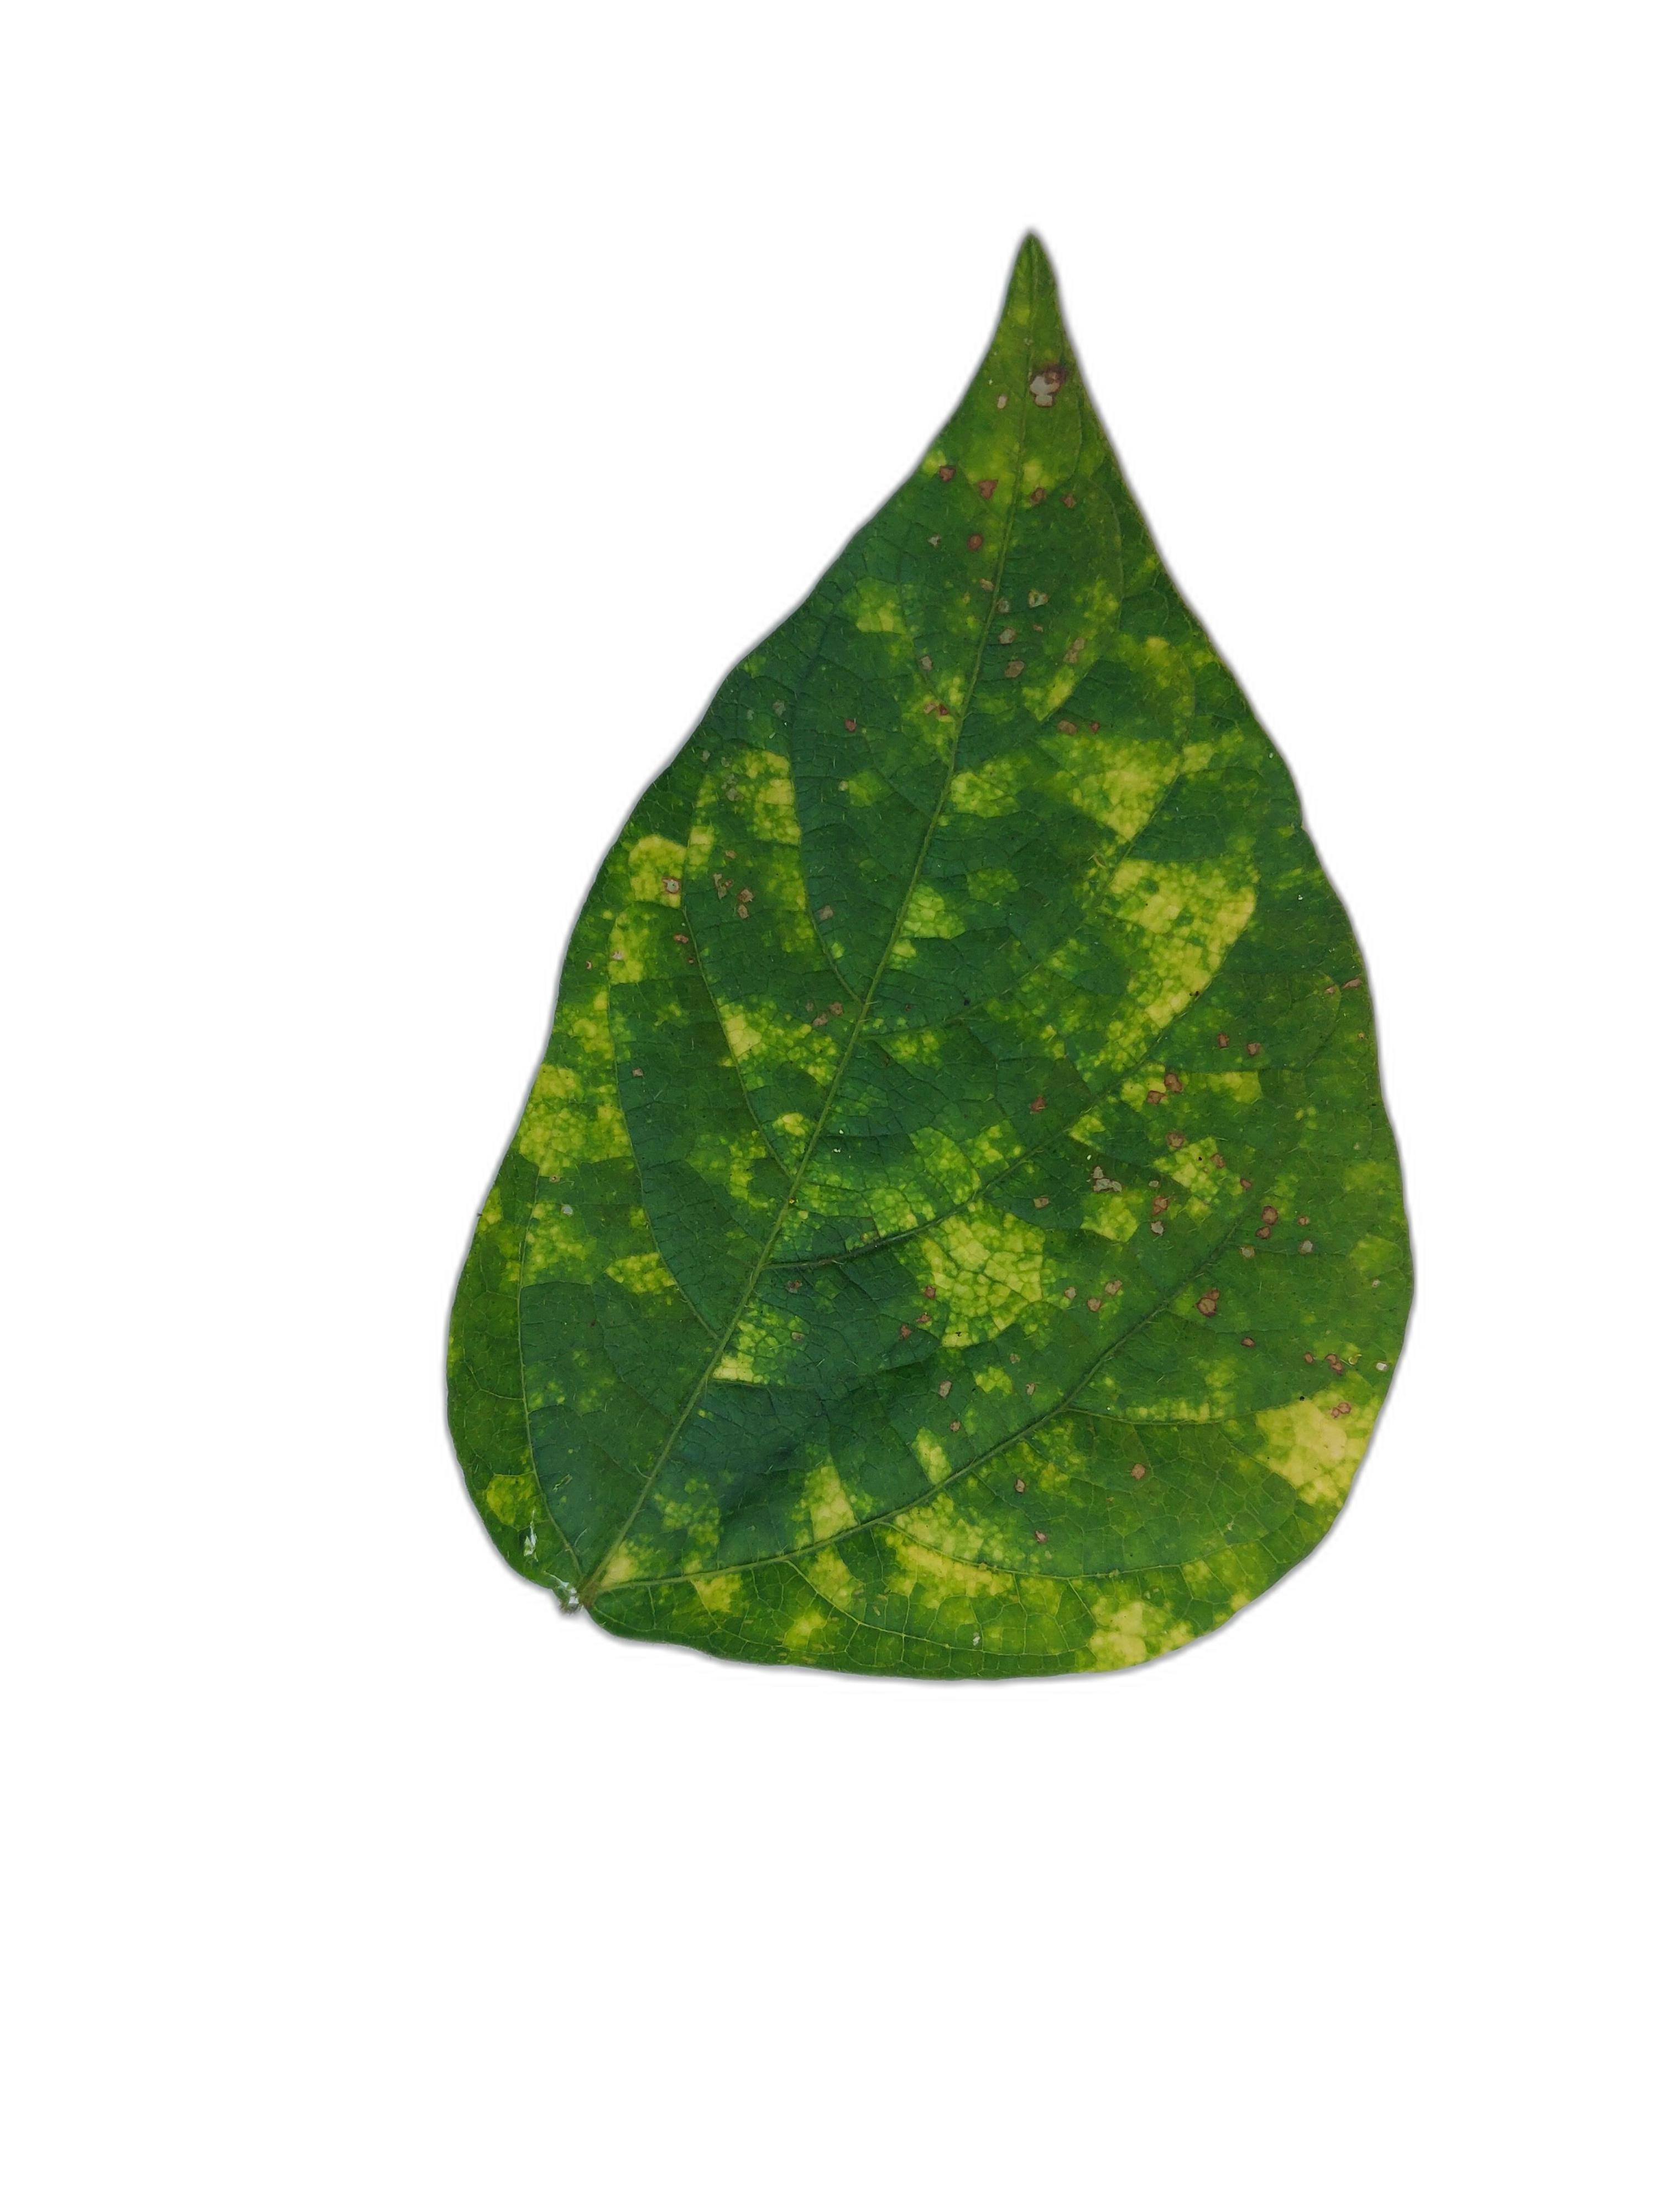
Label: Yellow Mosaic